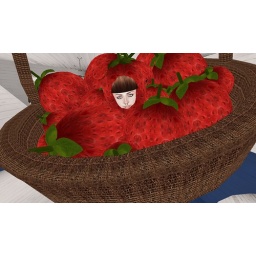
This is a girl in fruits